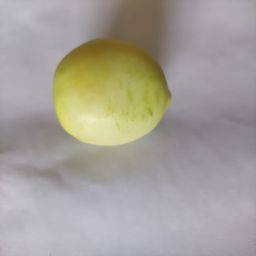
Crop: Tomato
Quality: Unripe